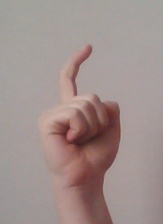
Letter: ra